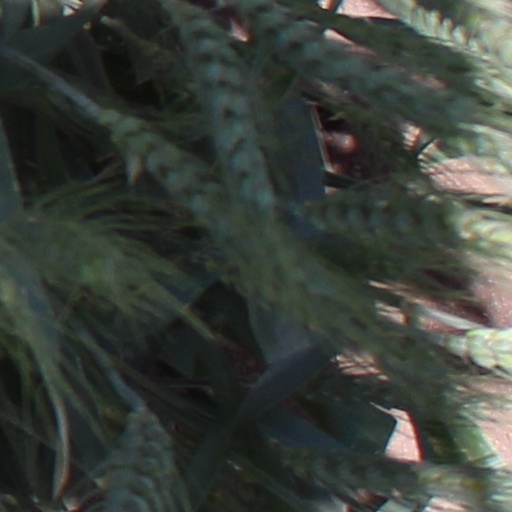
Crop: wheat